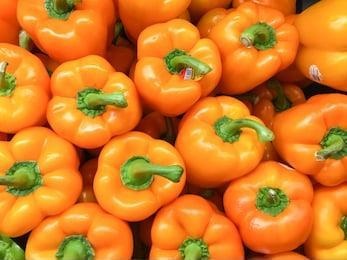
Label: capsicum